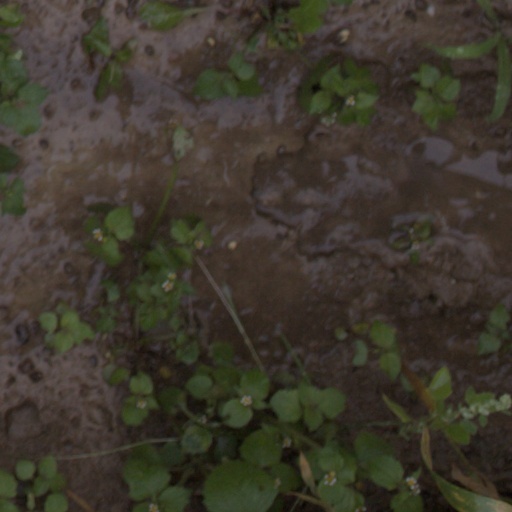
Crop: wheat